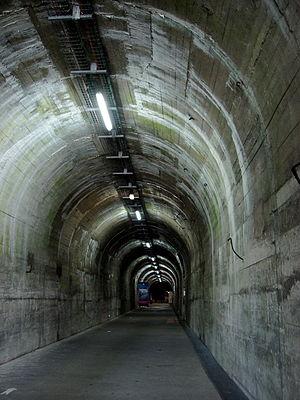
La coupole d'Helfaut-Wizernes, ou coupole d'Helfaut, est un bunker de la Seconde Guerre mondiale, aujourd'hui centre d'histoire et de mémoire, situé dans la commune d'Helfaut, près de Saint-Omer. De noms de code Bauvorhaben 21 et Schotterwerk Nordwest, il fut construit par l'Allemagne nazie entre 1943 et 1944 pour servir de base de lancement pour les fusées V2 visant Londres et le Sud de l'Angleterre.